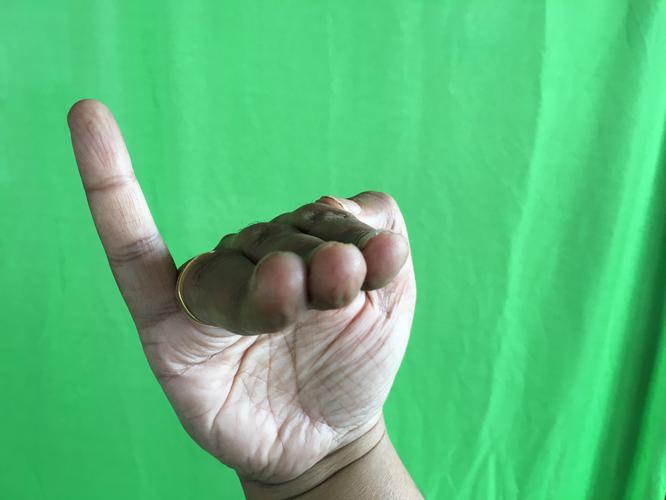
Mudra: Hamsapaksha
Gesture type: double_hand